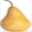
Label: pear